Lafayette, Oregon

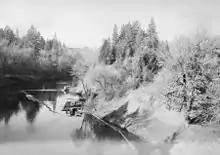

Lafayette was founded in 1846 by Joel Perkins, an American pioneer and entrepreneur, who had previously lived in Lafayette, Indiana and named the new settlement similarly after Marquis de Lafayette, a general involved in the American Revolutionary War.